Tweek (gamer)

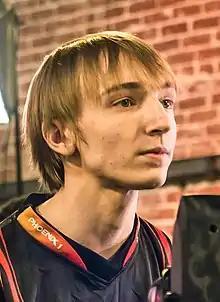
Dempsey at 2GG Greninja Saga in 2017

Gavin Dempsey (born April 11, 1998), also known as Tweek, is an American professional "Super Smash Bros." player.